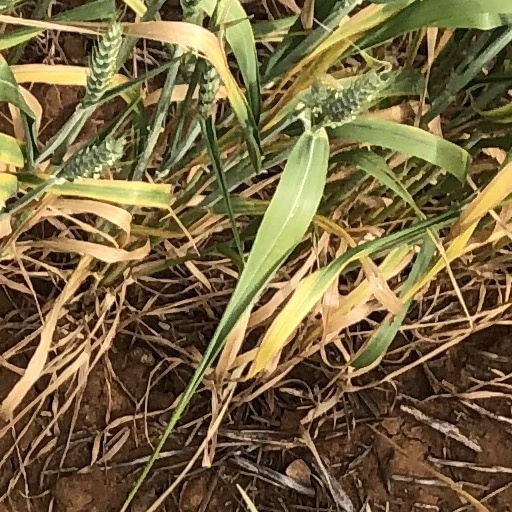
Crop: wheat